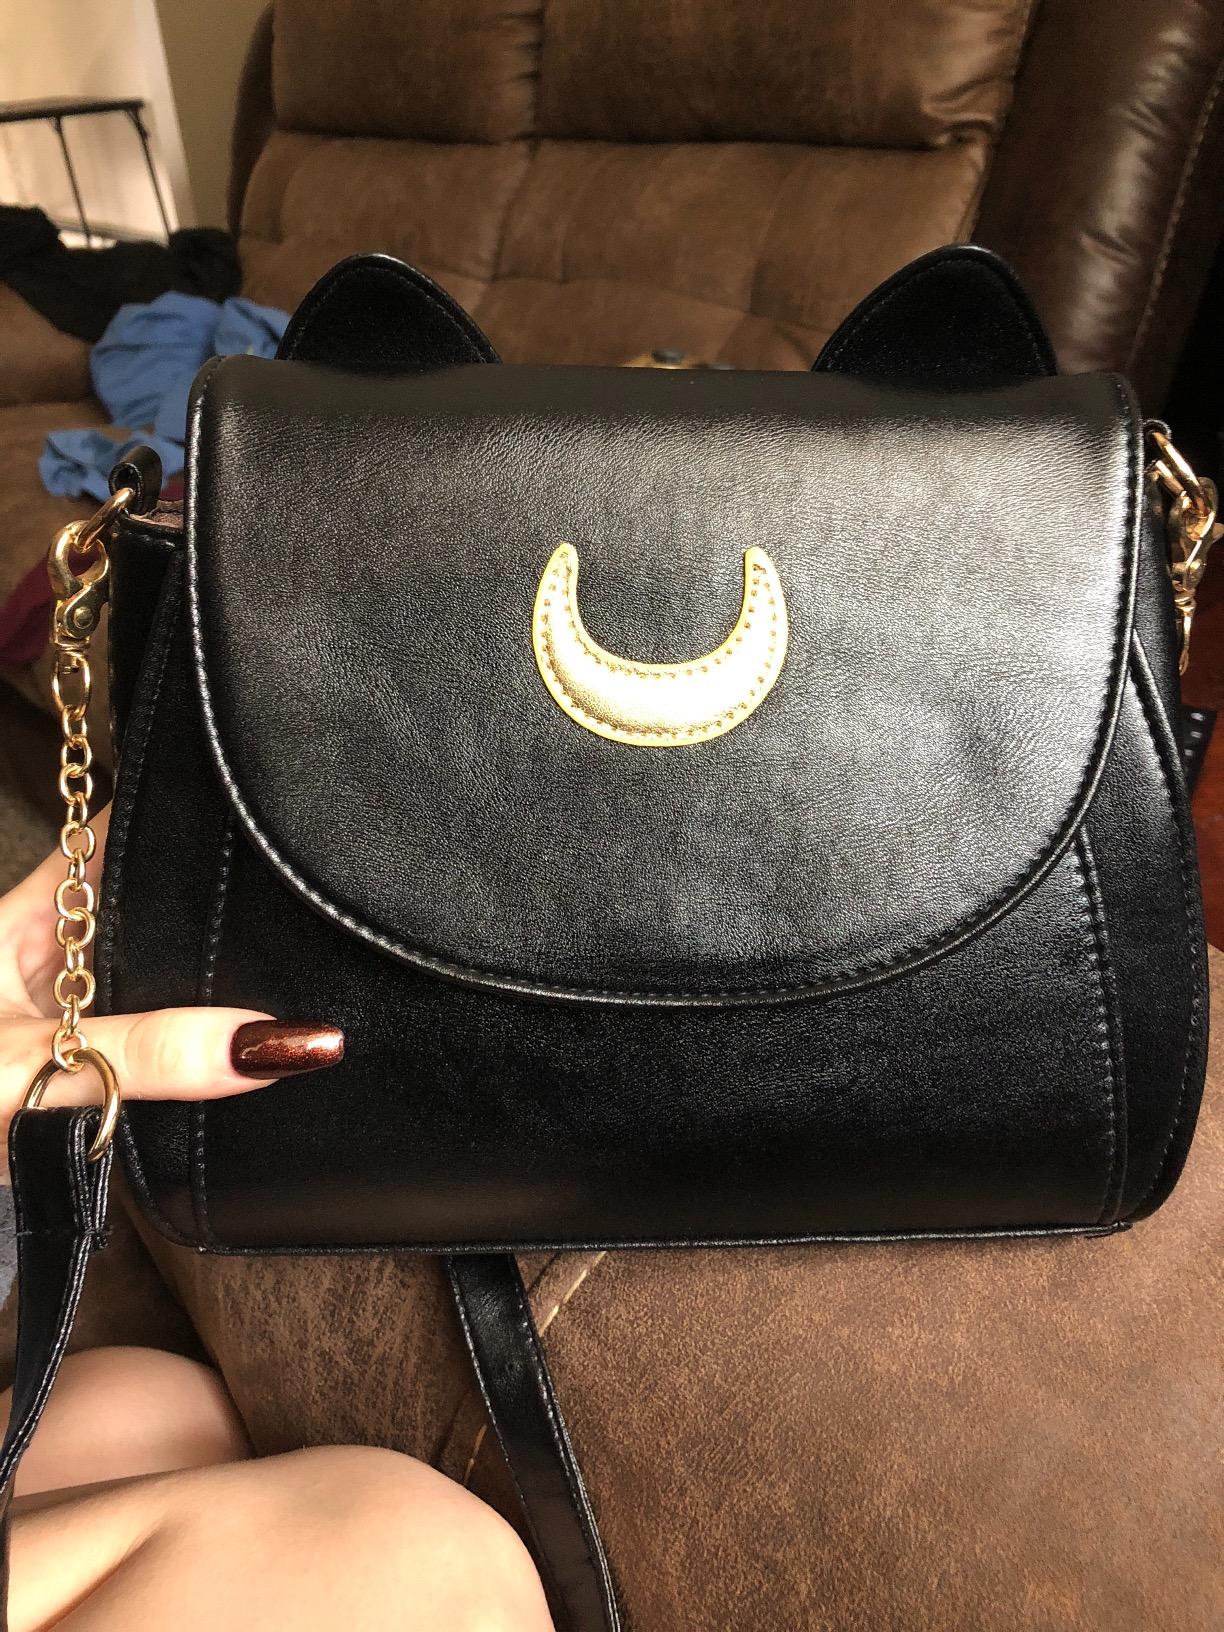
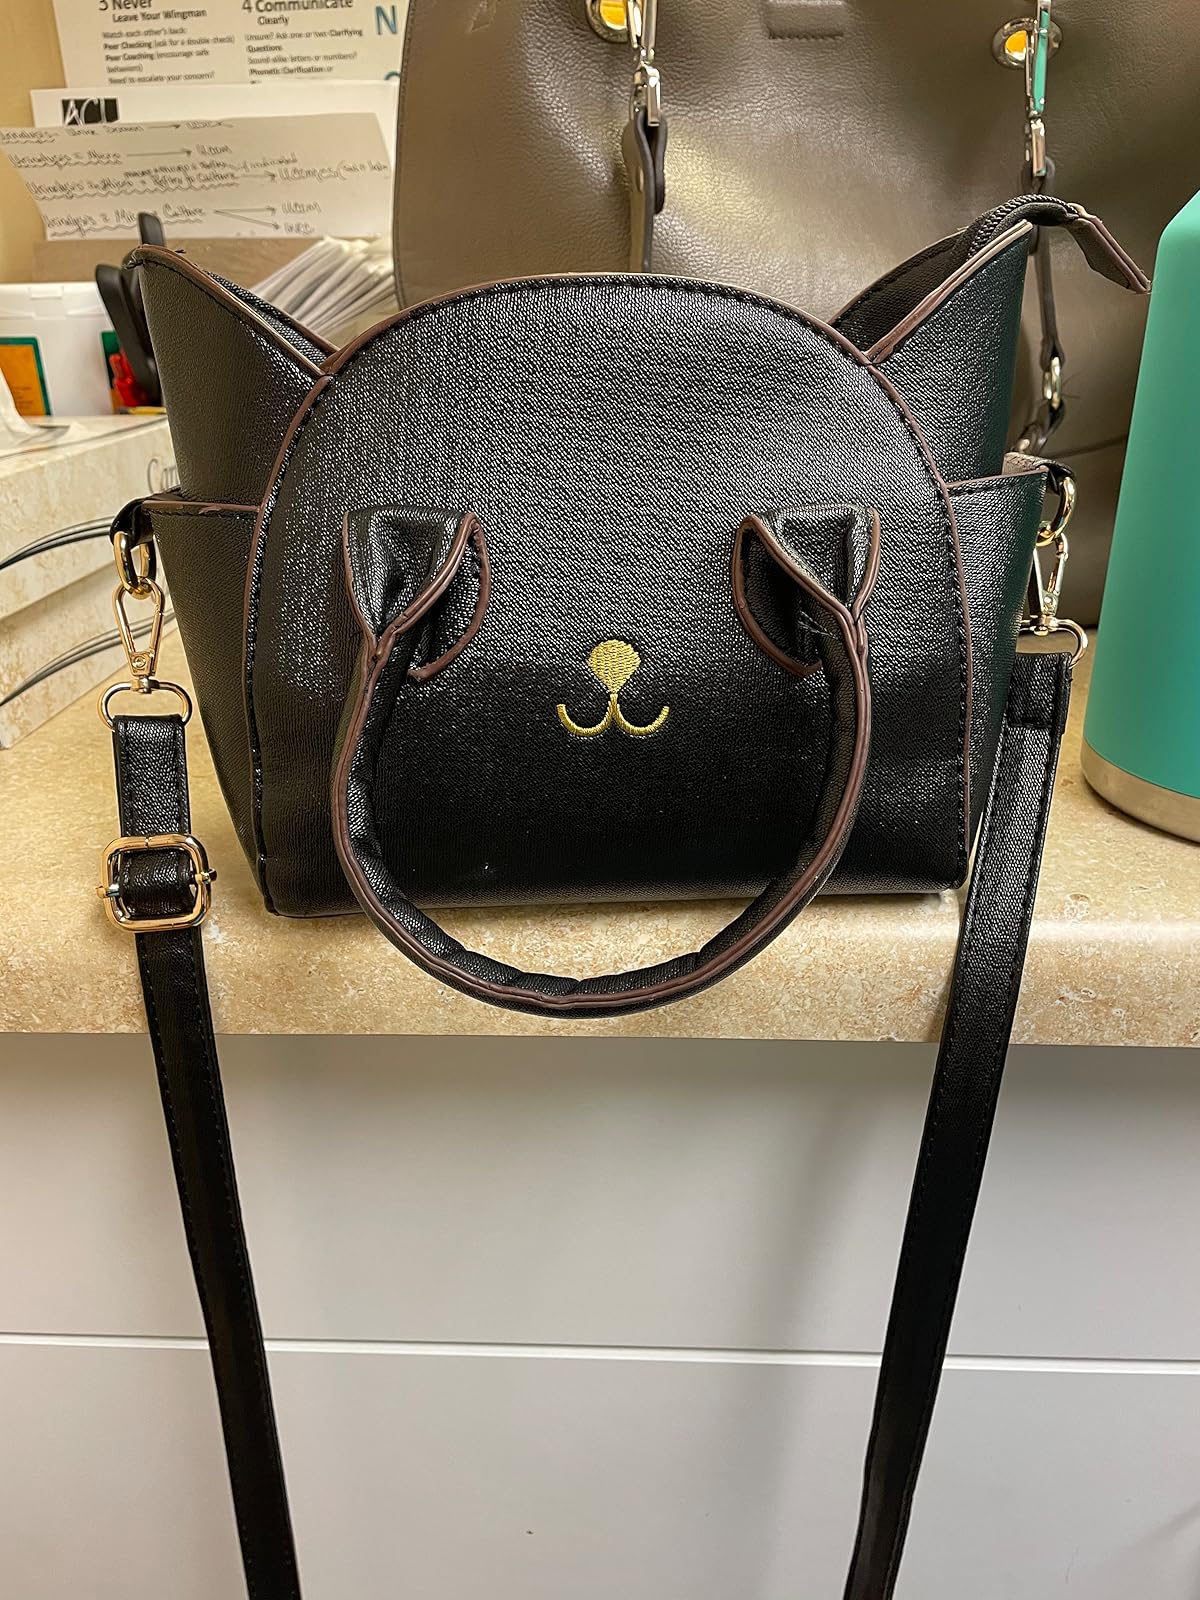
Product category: accessories_handbag
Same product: no